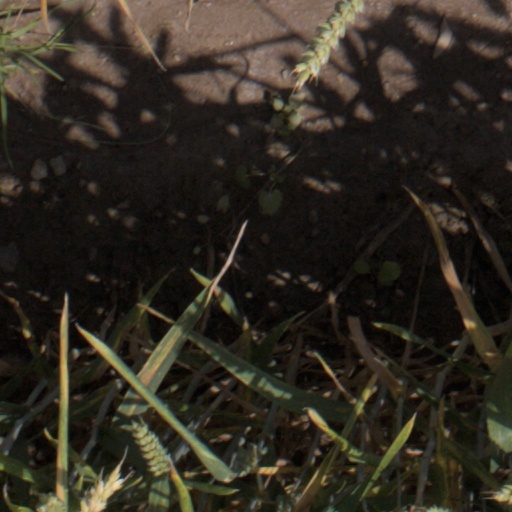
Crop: wheat